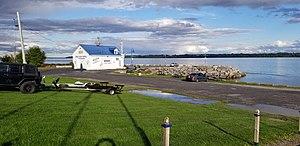
Quai public sur le fleuve Saint-Laurent en aval du village de Batiscan. Vue à partir de la route 138.
Batiscan est une municipalité du Québec, Canada située dans la municipalité régionale de comté des Chenaux et la région administrative de la Mauricie.